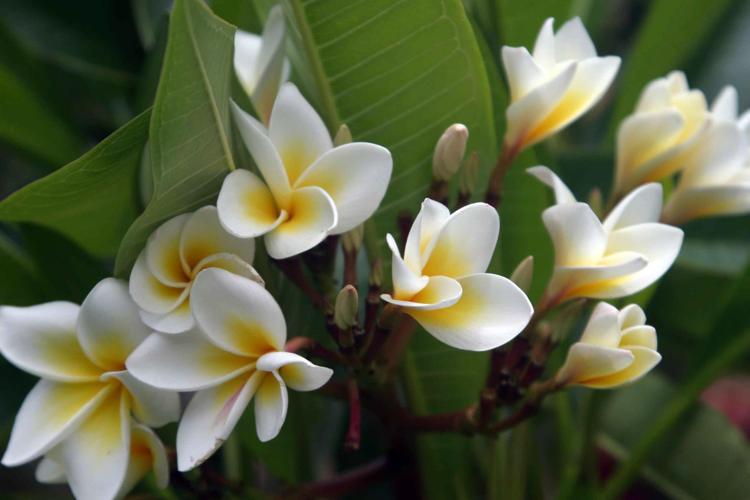
Label: frangipani